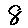
Label: 8